Border Cave

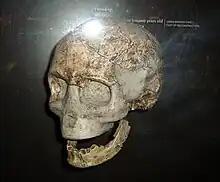
Border cave "Homo sapiens" skull

Researchers have documented anatomically modern human remains from nine different individuals at Border Cave (BC1, BC2, BC3, BC4, BC5, BC6, BC7, BC8a, and BC8b), though researchers have lost the remains from four of those individuals (BC 6, BC 7, BC8a, and BC8b). Researchers have used electron spin resonance (ESR) to directly date some of these remains.